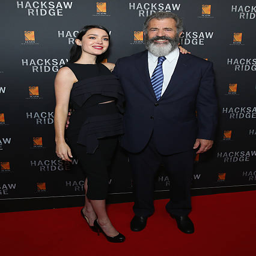
person and actor arrive ahead of the premiere .